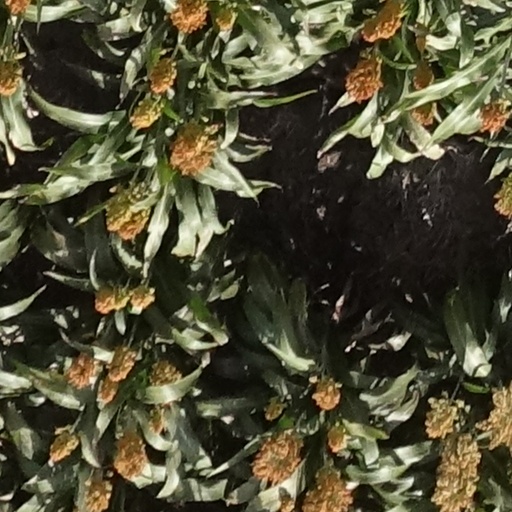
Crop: sorghum